María Martorell

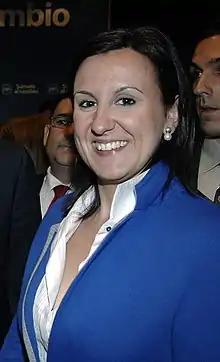

María Martorell Pallás (born 28 March 1942 in Valencia, Spain) is a Spanish politician affiliated with the People's Party (PP). She has had a distinguished career in academia and politics, particularly in the field of education and environmental policy.